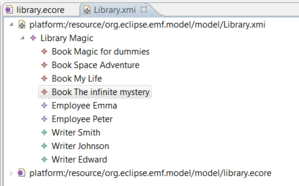
Modèle dynamique créé avec EMF
En génie logiciel, le projet Eclipse Modeling Framework est un framework de modélisation, une infrastructure de génération de code et des applications basées sur des modèles de données structurées. Partant d'une spécification décrite généralement sous la forme d'un modèle en XMI, EMF fournit des outils permettant de produire des classes Java représentant le modèle avec un ensemble de classes pour adapter les éléments du modèle afin de pouvoir les visualiser, les éditer avec un système de commandes et les manipuler dans un éditeur.